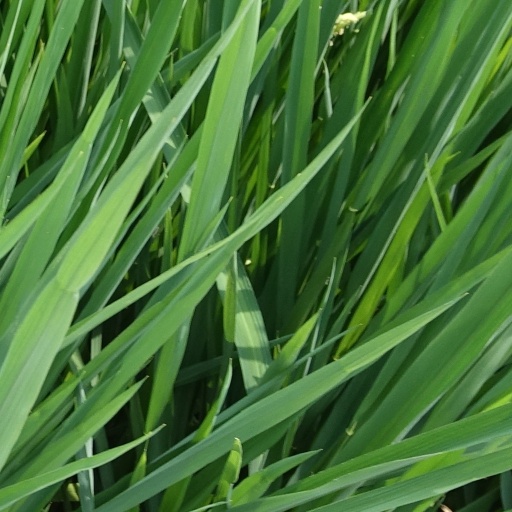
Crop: rice